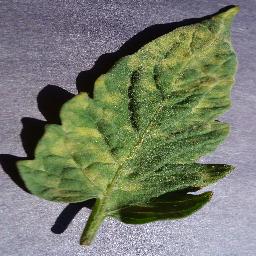
Label: Tomato___Leaf_Mold